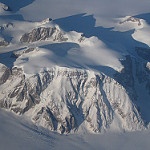
Scene: Outdoor